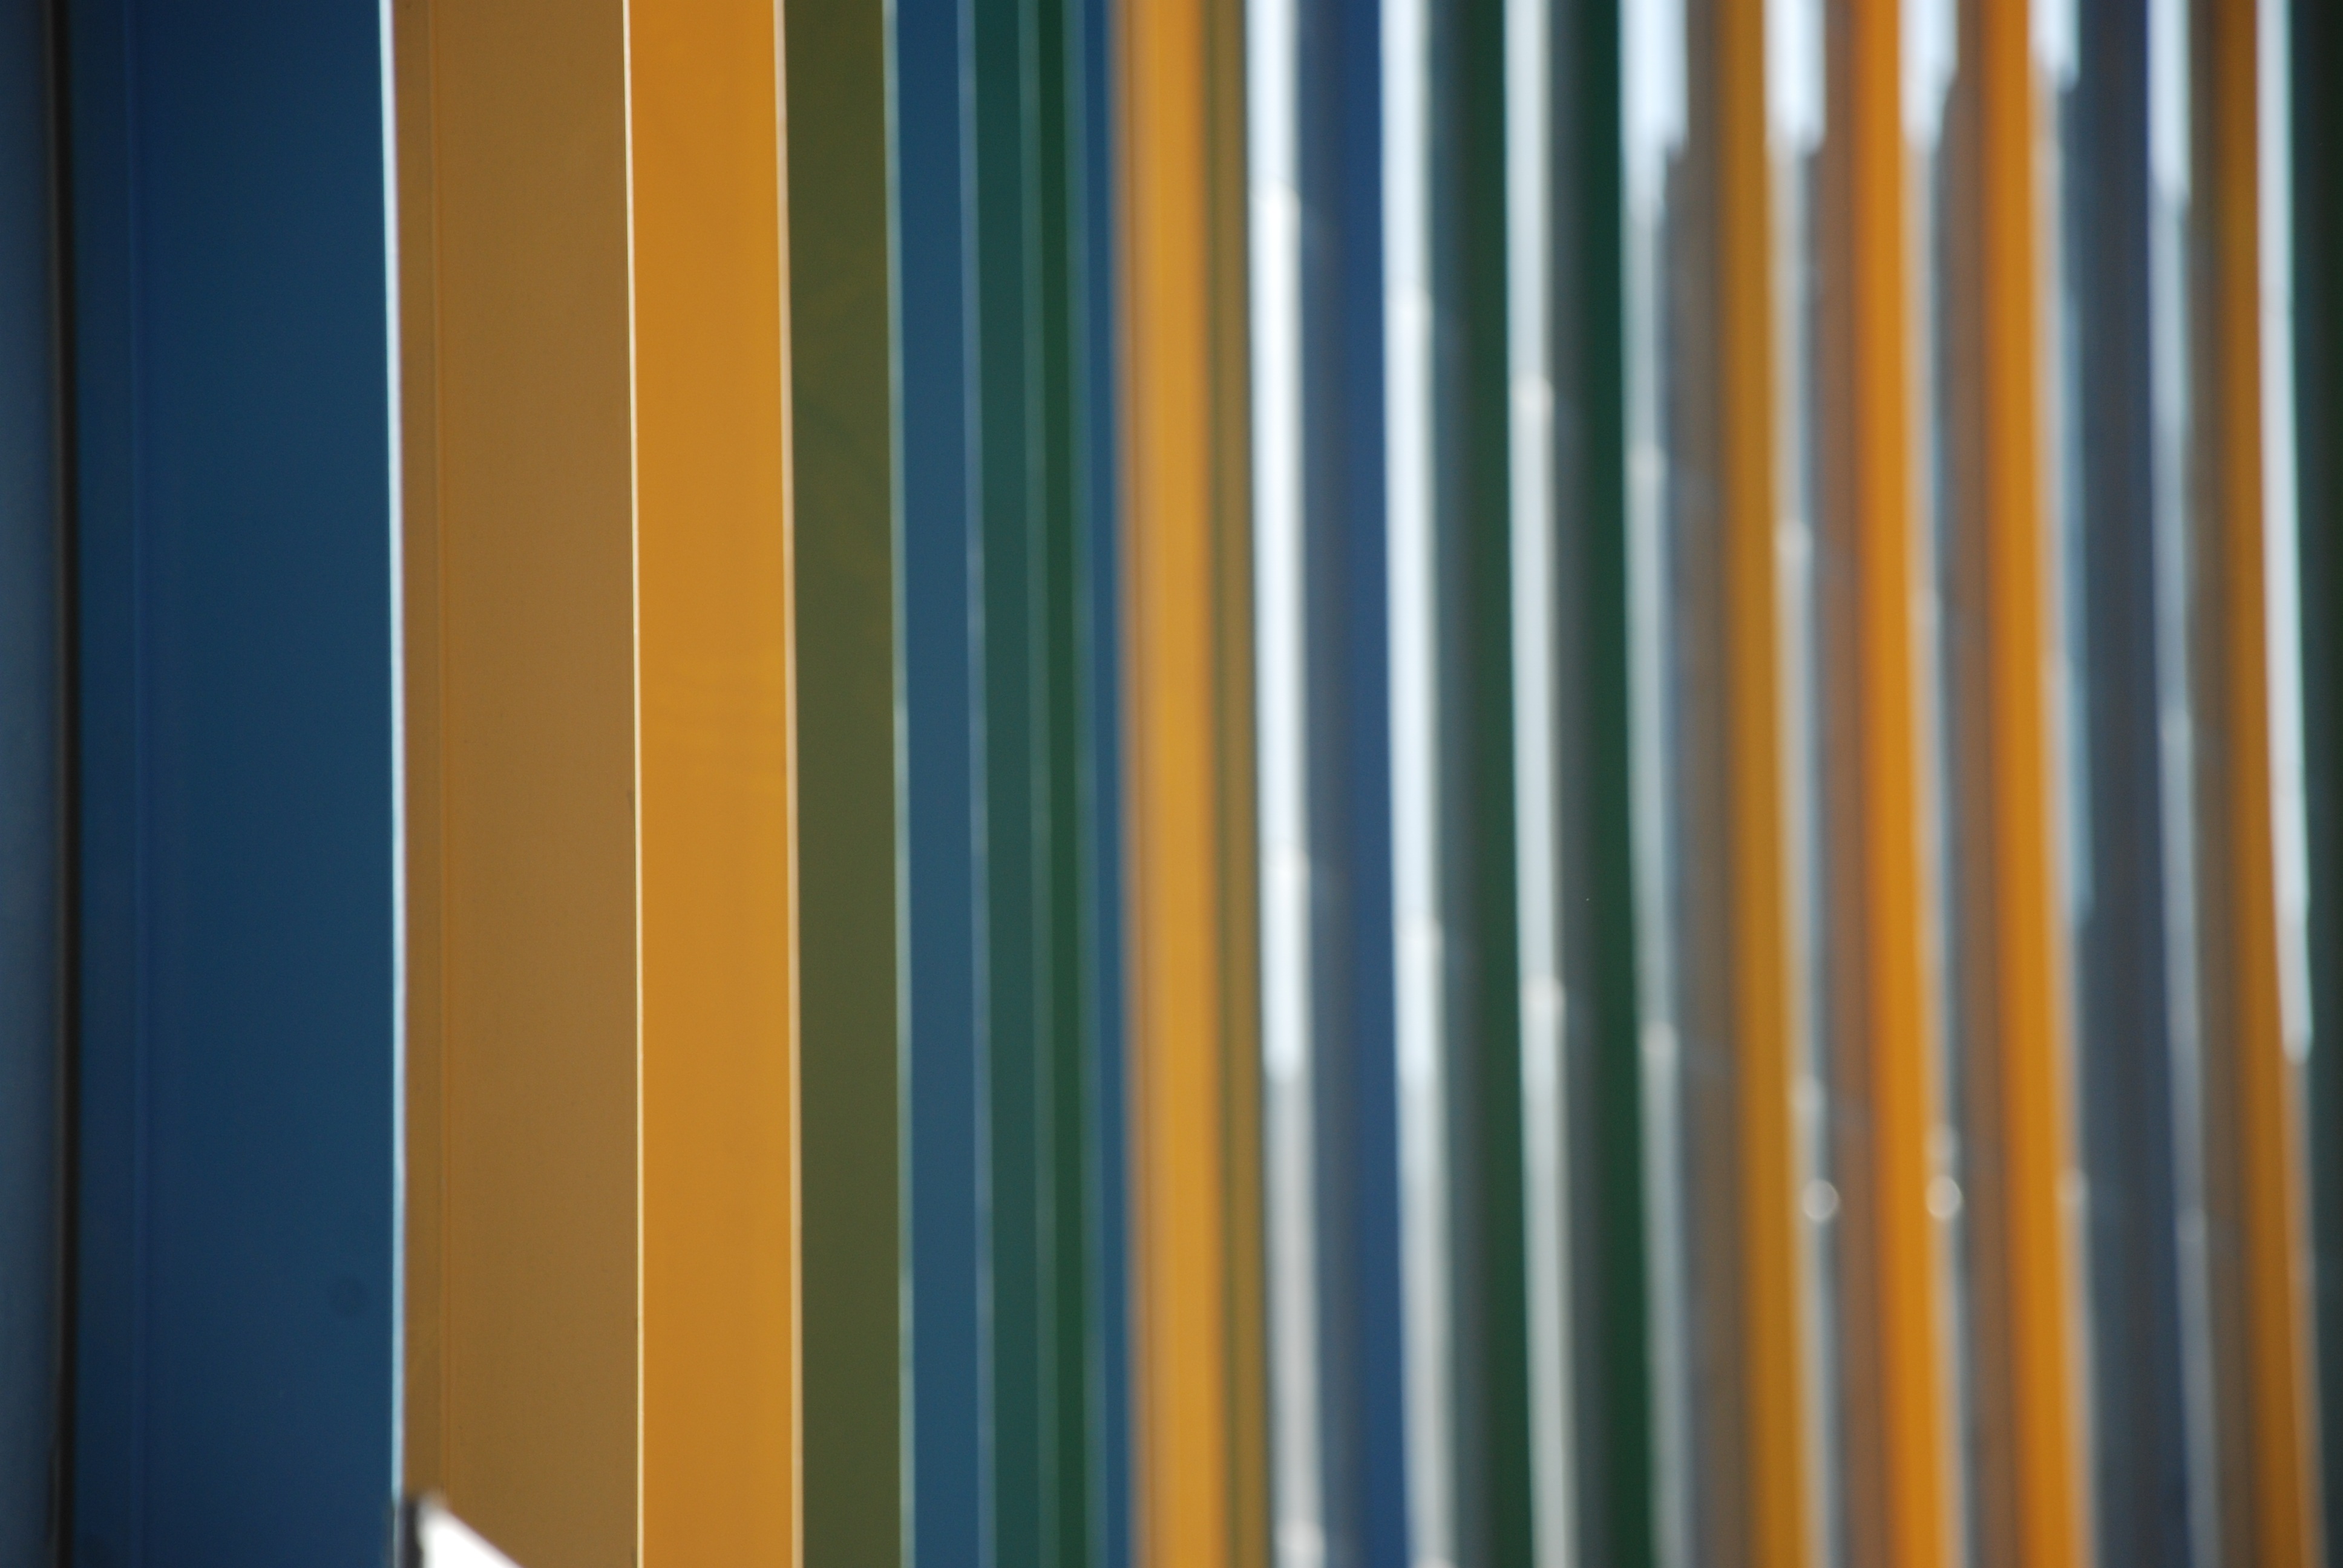
window, line, green, curtain, blue, yellow, material, interior design, textile, design, window blind, depth, window covering, window treatment, school of art